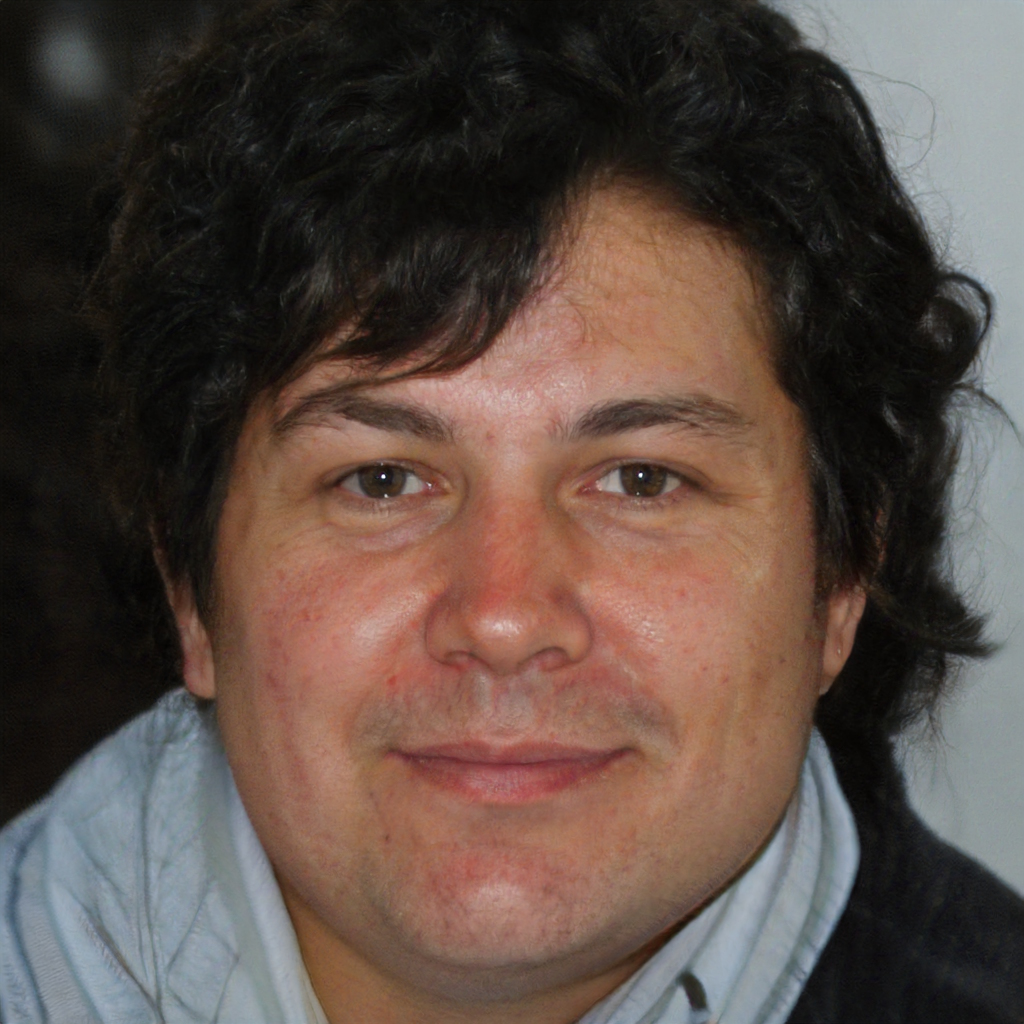
Gender: Male